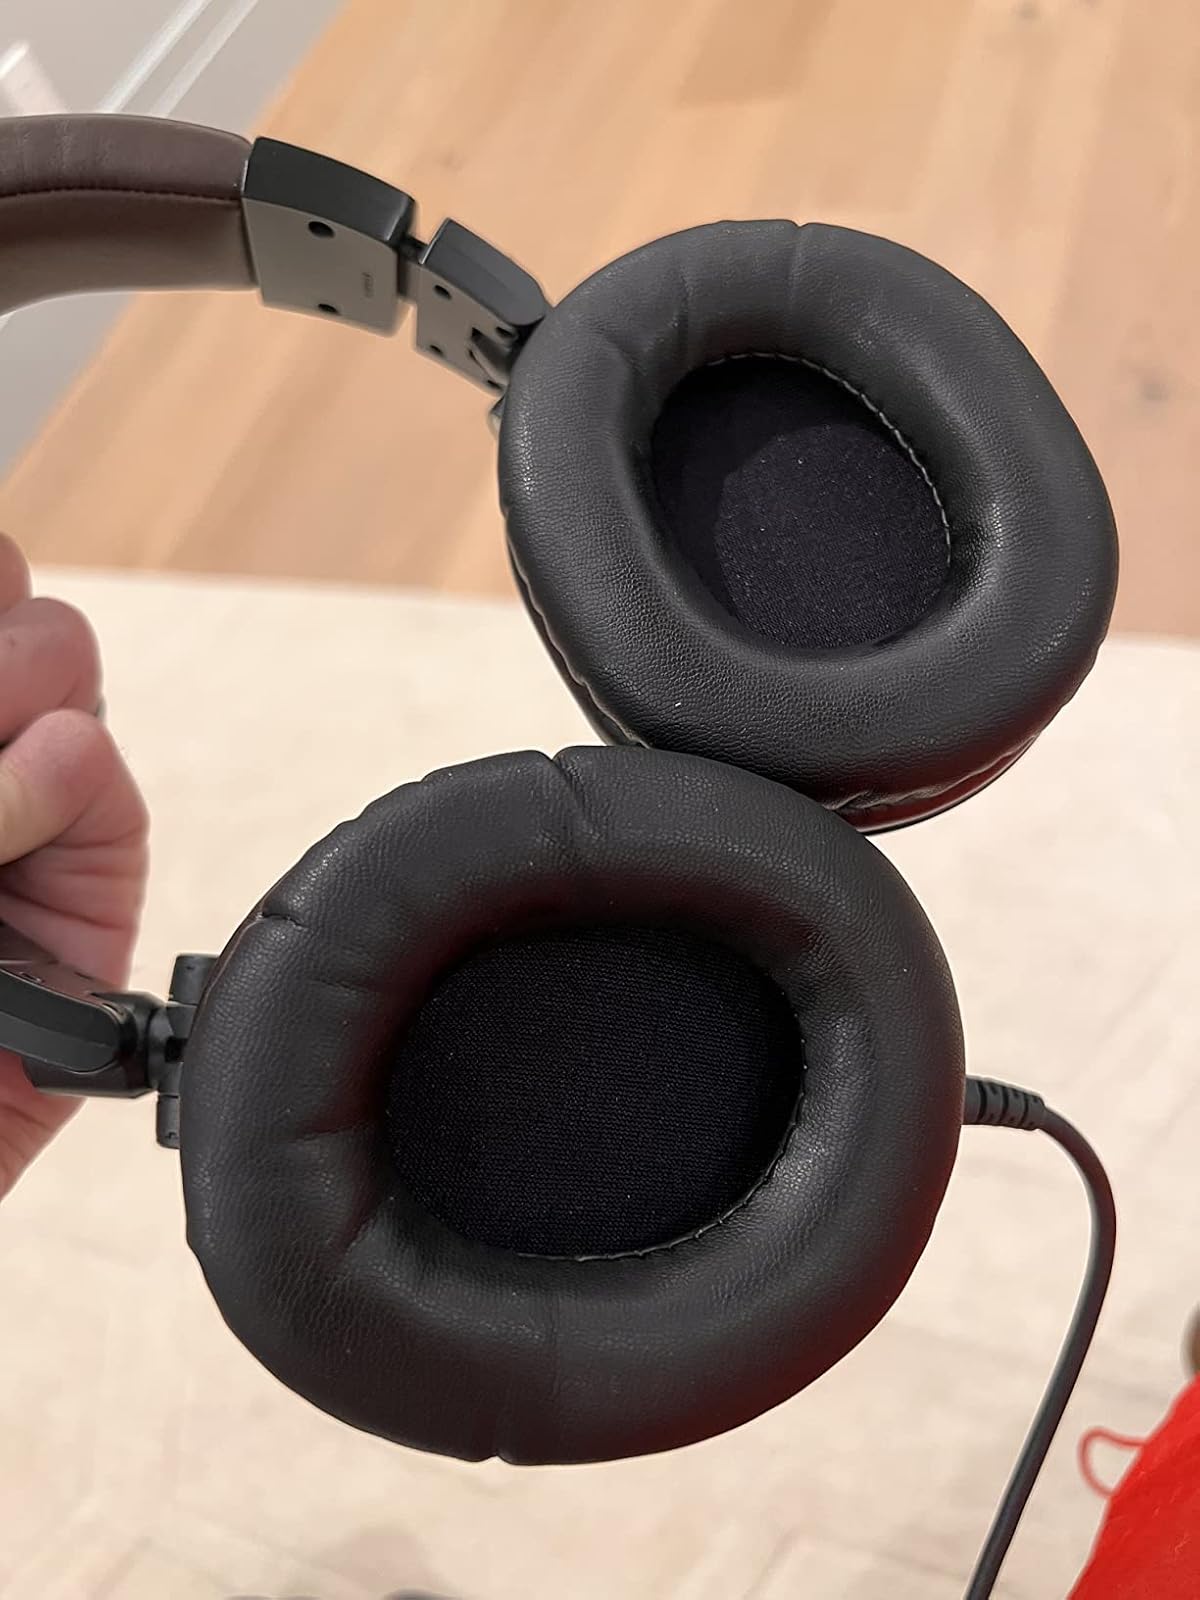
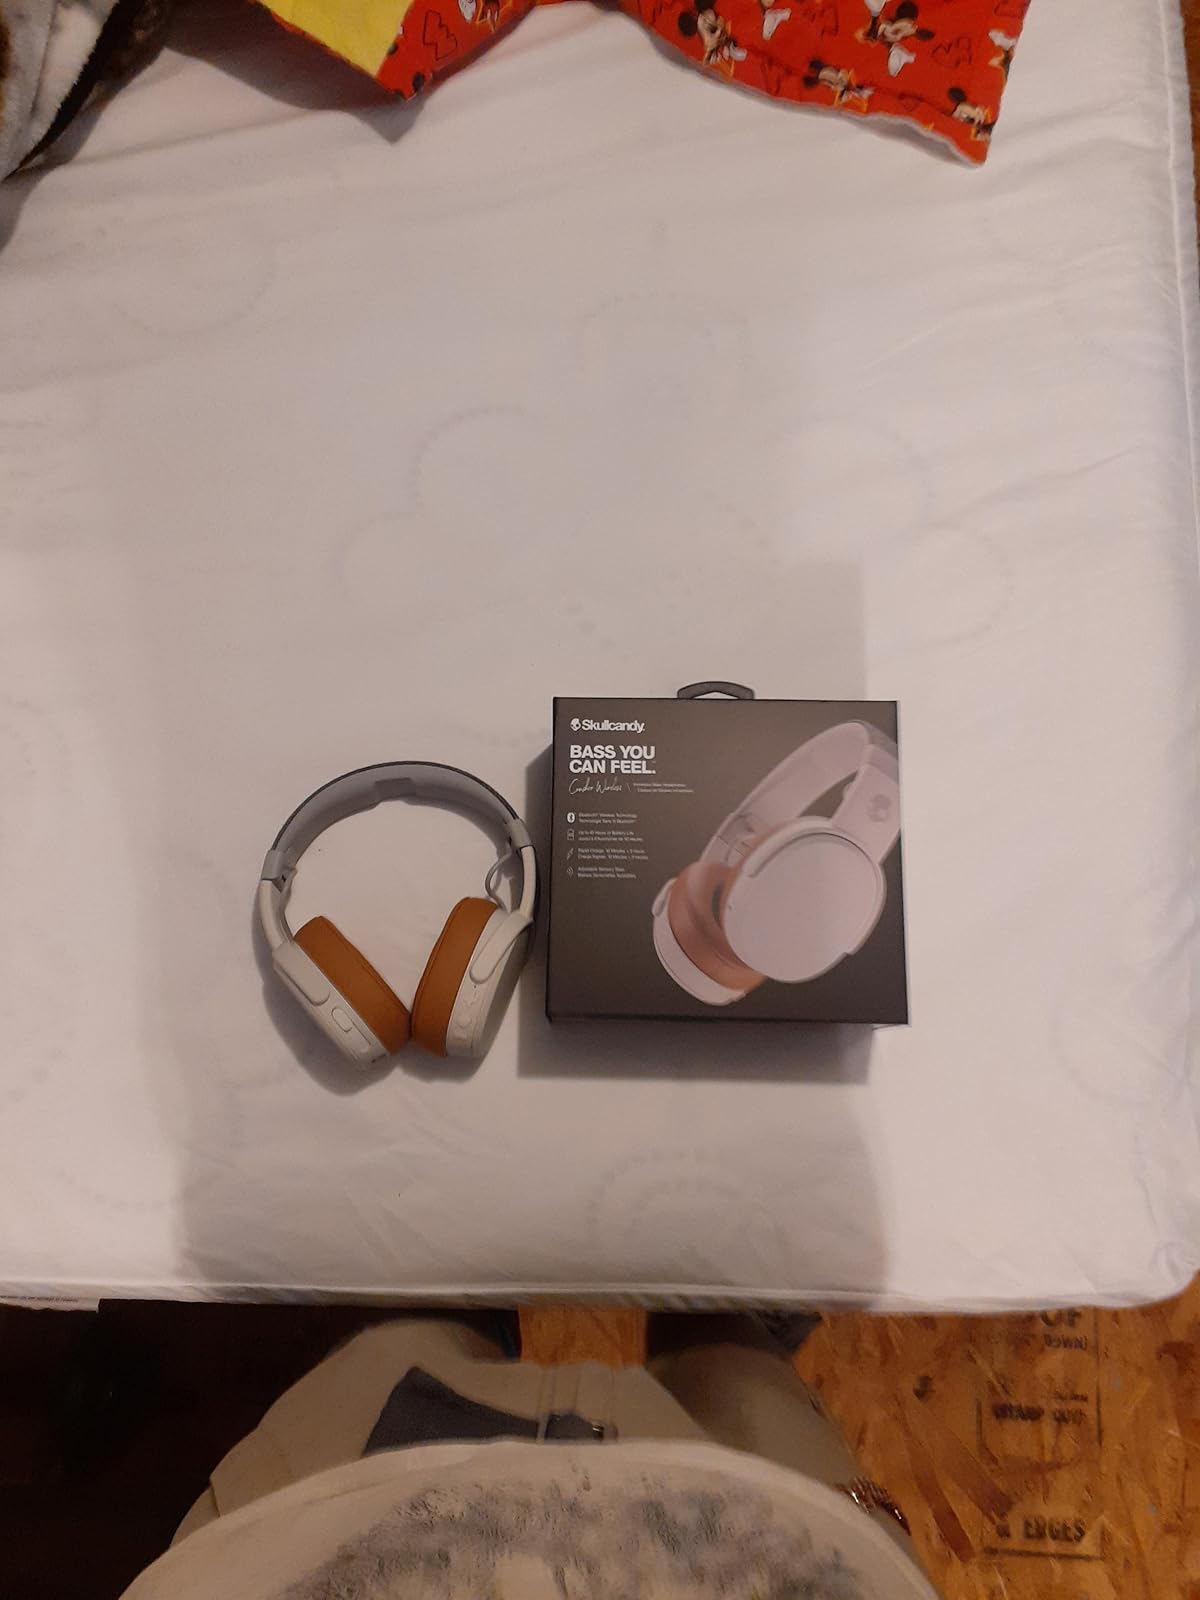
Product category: headphones
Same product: no